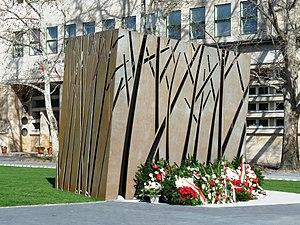
Mémorial aux victimes du massacre de Katyń dans le „Parc des Martyrs de Katyń” à Óbuda. Le monument en forme de cube incliné, fait de fer rouillé renferme un bloc de granit noir. Le motif de fer ajouré imite un forêt rappelant l'endroit du massacre. Le soir il est éclairé de l'intérieur. Les auteurs sont MM. Géza Széri-Varga sculpteur et Zoltán Széri-Varga architect. Son inauguration eut lieu le 8 avril 2011. Magyar: A Katinyi vérengzés áldozatainak emlékműve az óbudai Katinyi Mártírok Emlékparkjában. Az egy fekete gránitkockát magába záró, belülről megvilágított, megbillent rozsdás vas kubus emlékmű alkotói Széri-Varga Géza szobrászművész és Széri-Varga Zoltán építész. Felületének rajzolata erdőt imitál, mely a mészárlás helyszínére emlékeztet. Felavatására 2011. április 8-án került sor.